Catalan Countries

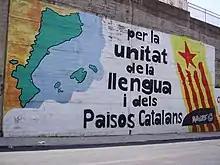
Graffiti in Argentona. It reads "for the unity of the language and the Catalan Countries"

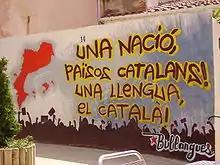
Graffiti in Vilassar de Mar, which reads "One nation, Catalan Countries! One language, Catalan!"

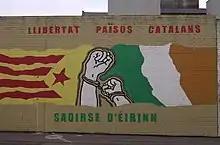
A mural on Belfast's Falls Road. It reads "Freedom for the Catalan Countries" (in Catalan) and "Freedom for Ireland" (in Irish)

There are several endeavors and collaborations amongst some of the diverse government and cultural institutions involved. One such case is the Ramon Llull Institute (IRL), founded in 2002 by the government of the Balearic Islands and the government of Catalonia. Its main objective is to promote the Catalan language and culture abroad in all its variants, as well as the works of writers, artists, scientists and researchers of the regions which are part of it. The Xarxa Vives d'Universitats (Vives Network of Universities), an association of universities of Catalonia, Valencia, the Balearic Islands, Northern Catalonia and Andorra founded in 1994, was incorporated into the IRL in 2008. Also in 2008, in order to extend the collaboration to institutions from all across the "Catalan Countries", the IRL and the government of Andorra (which formerly had enjoyed occasional collaboration, most notably in the Frankfurt Book Fair of 2007) created the Ramon Llull Foundation (FRL), an international cultural institution with the same goals as the IRL. In 2009, the General Council of the Pyrénées-Orientales, the city council of Alghero and the Network of Valencian Cities (an association of a few Valencian city councils) joined the FRL as well. In December 2012 the government of the Balearic islands, dominated by the conservative and pro-Spain Partido Popular (PP), announced that the representatives of the Balearic islands were withdrawing from the Llull institute.